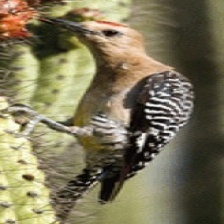
Species: GILA WOODPECKER
Scientific name: MELANERPES UROPYGIALIS